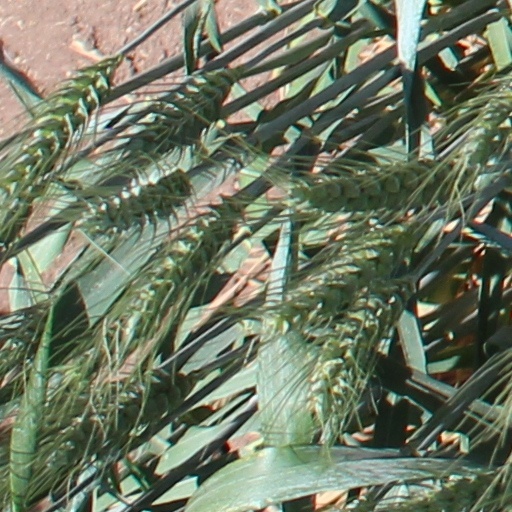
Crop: wheat